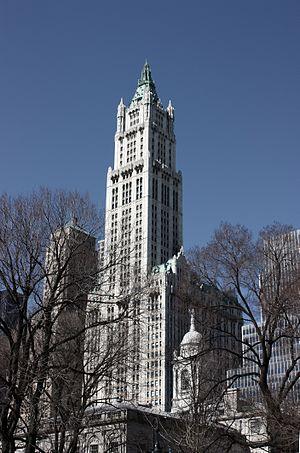
Cass Gilbert est un architecte américain. Il fréquenta le MIT et travailla pour l'agence McKim, Mead and White. Ses œuvres publiques reflètent la tendance beaux-arts.